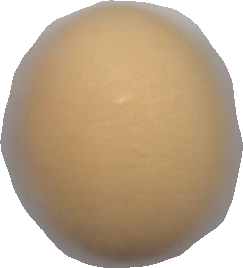
Variety: Grobogan